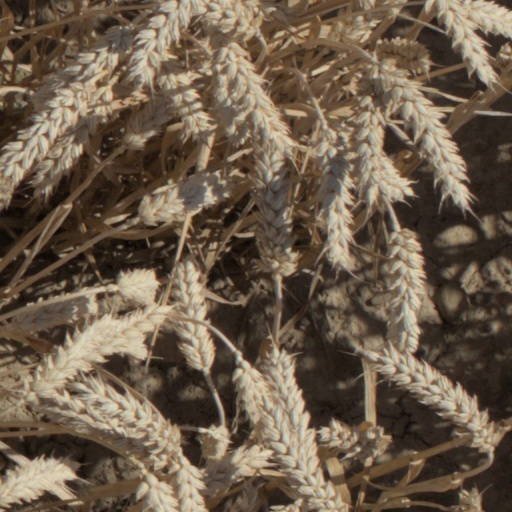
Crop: wheat